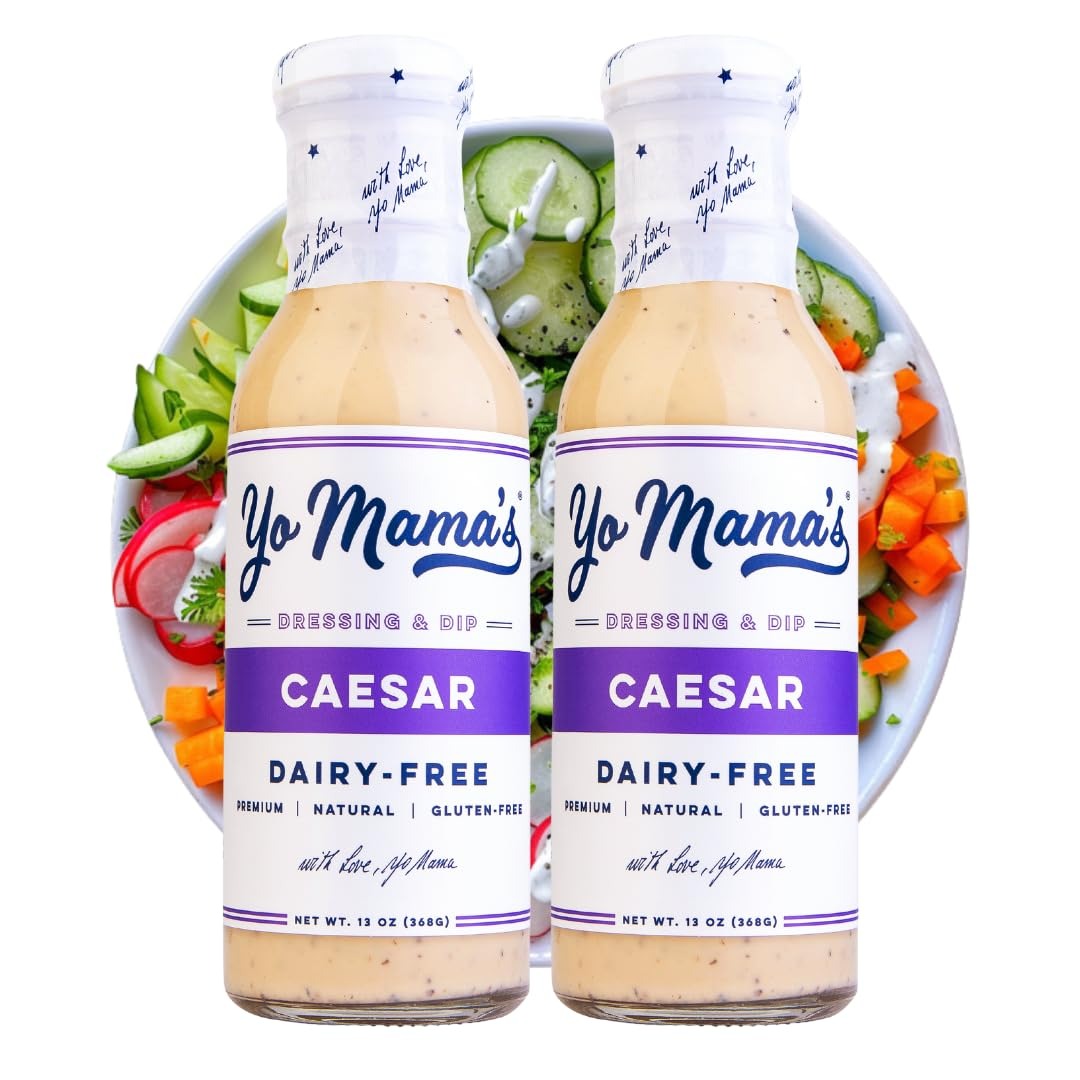
Item Name: Yo Mama's Foods Keto Classic Caesar Dressing and Dip - Pack of (2) - Low Carb, Low Sodium, and Gluten-Free
Bullet Point 1: MEET THE NEW KING OF CAESAR.Carefully crafted in small batches using exclusively fresh, natural ingredients, our renowned recipe has undergone nearly seven decades of refinement to achieve one straightforward objective: to bring you culinary bliss.
Bullet Point 2: ALL OF THE FLAVOR. NONE OF THE GUILT. Made from only the freshest natural ingredients; our crowd-pleasing, mouth-watering Caesar remains Gluten Free, Low Carb, Dairy Free, and contains No Added Sugar. With only one net carb per serving, many of our users enjoy our Caesar to liven any number of low carb or low sugar diets.
Bullet Point 3: MORE THAN A DRESSING, PART OF YOUR JOURNEY. Because our Team is made up of real life enthusiasts like you, we will always endeavor to unite people through food, family, and lasting memories. That’s why our dressings have been carefully crafted in small batches with the same love and tenderness that was cultivated in our own Mothers’ kitchens.
Bullet Point 4: A VERSATILE CEASAR TO MEET ANY OCCASION. Harness the versatility of our gourmet Caesar Dressing to elevate your culinary creations. Drizzle it atop your favorite salad, toss it with veggies before roasting for added flavor, craft an unforgettable slaw, enhance your fish or chicken dishes, or elevate almost any burger or sandwich. It also serves as a delectable dip for crudité, offering a quick, healthy, and indulgent snack option.
Bullet Point 5: ADD TO CART NOW for a truly incredible, authentic culinary experience, and don’t forget to keep an eye out for Yo’ Mama’s other gourmet homestyle foods, including our Original Magnifica, Burgundy Wine Pasta Sauce, Balsamic Dressing, Sesame Dressing, and More!
Value: 26.0
Unit: Ounce

Price: 18.98